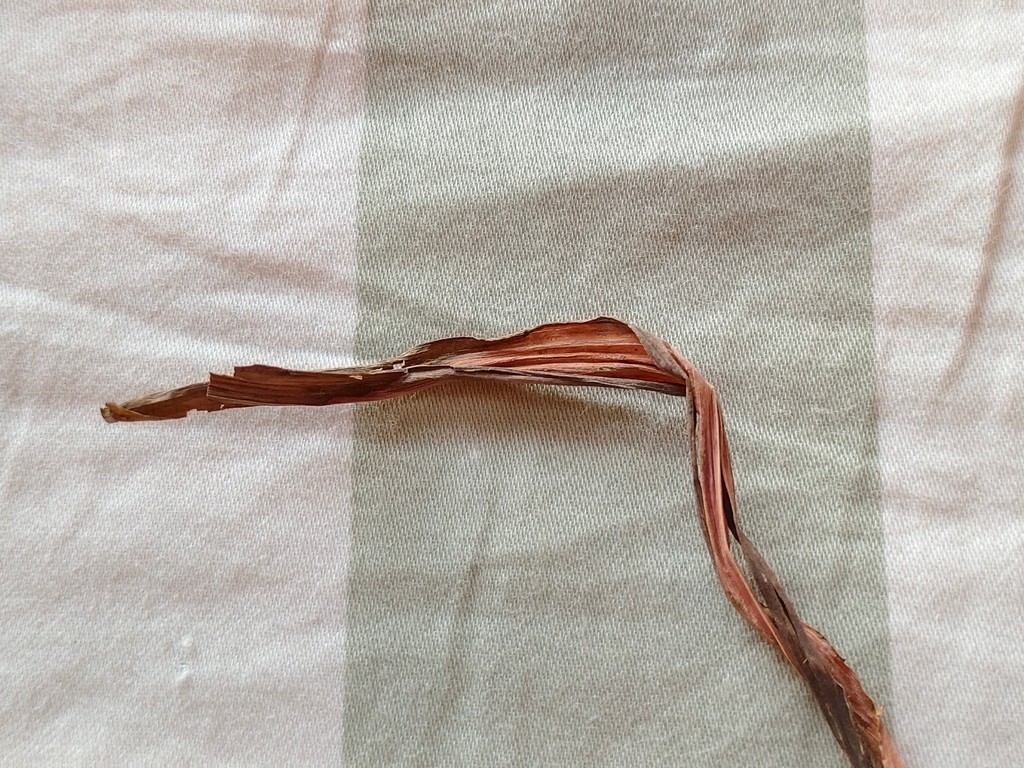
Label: Dried